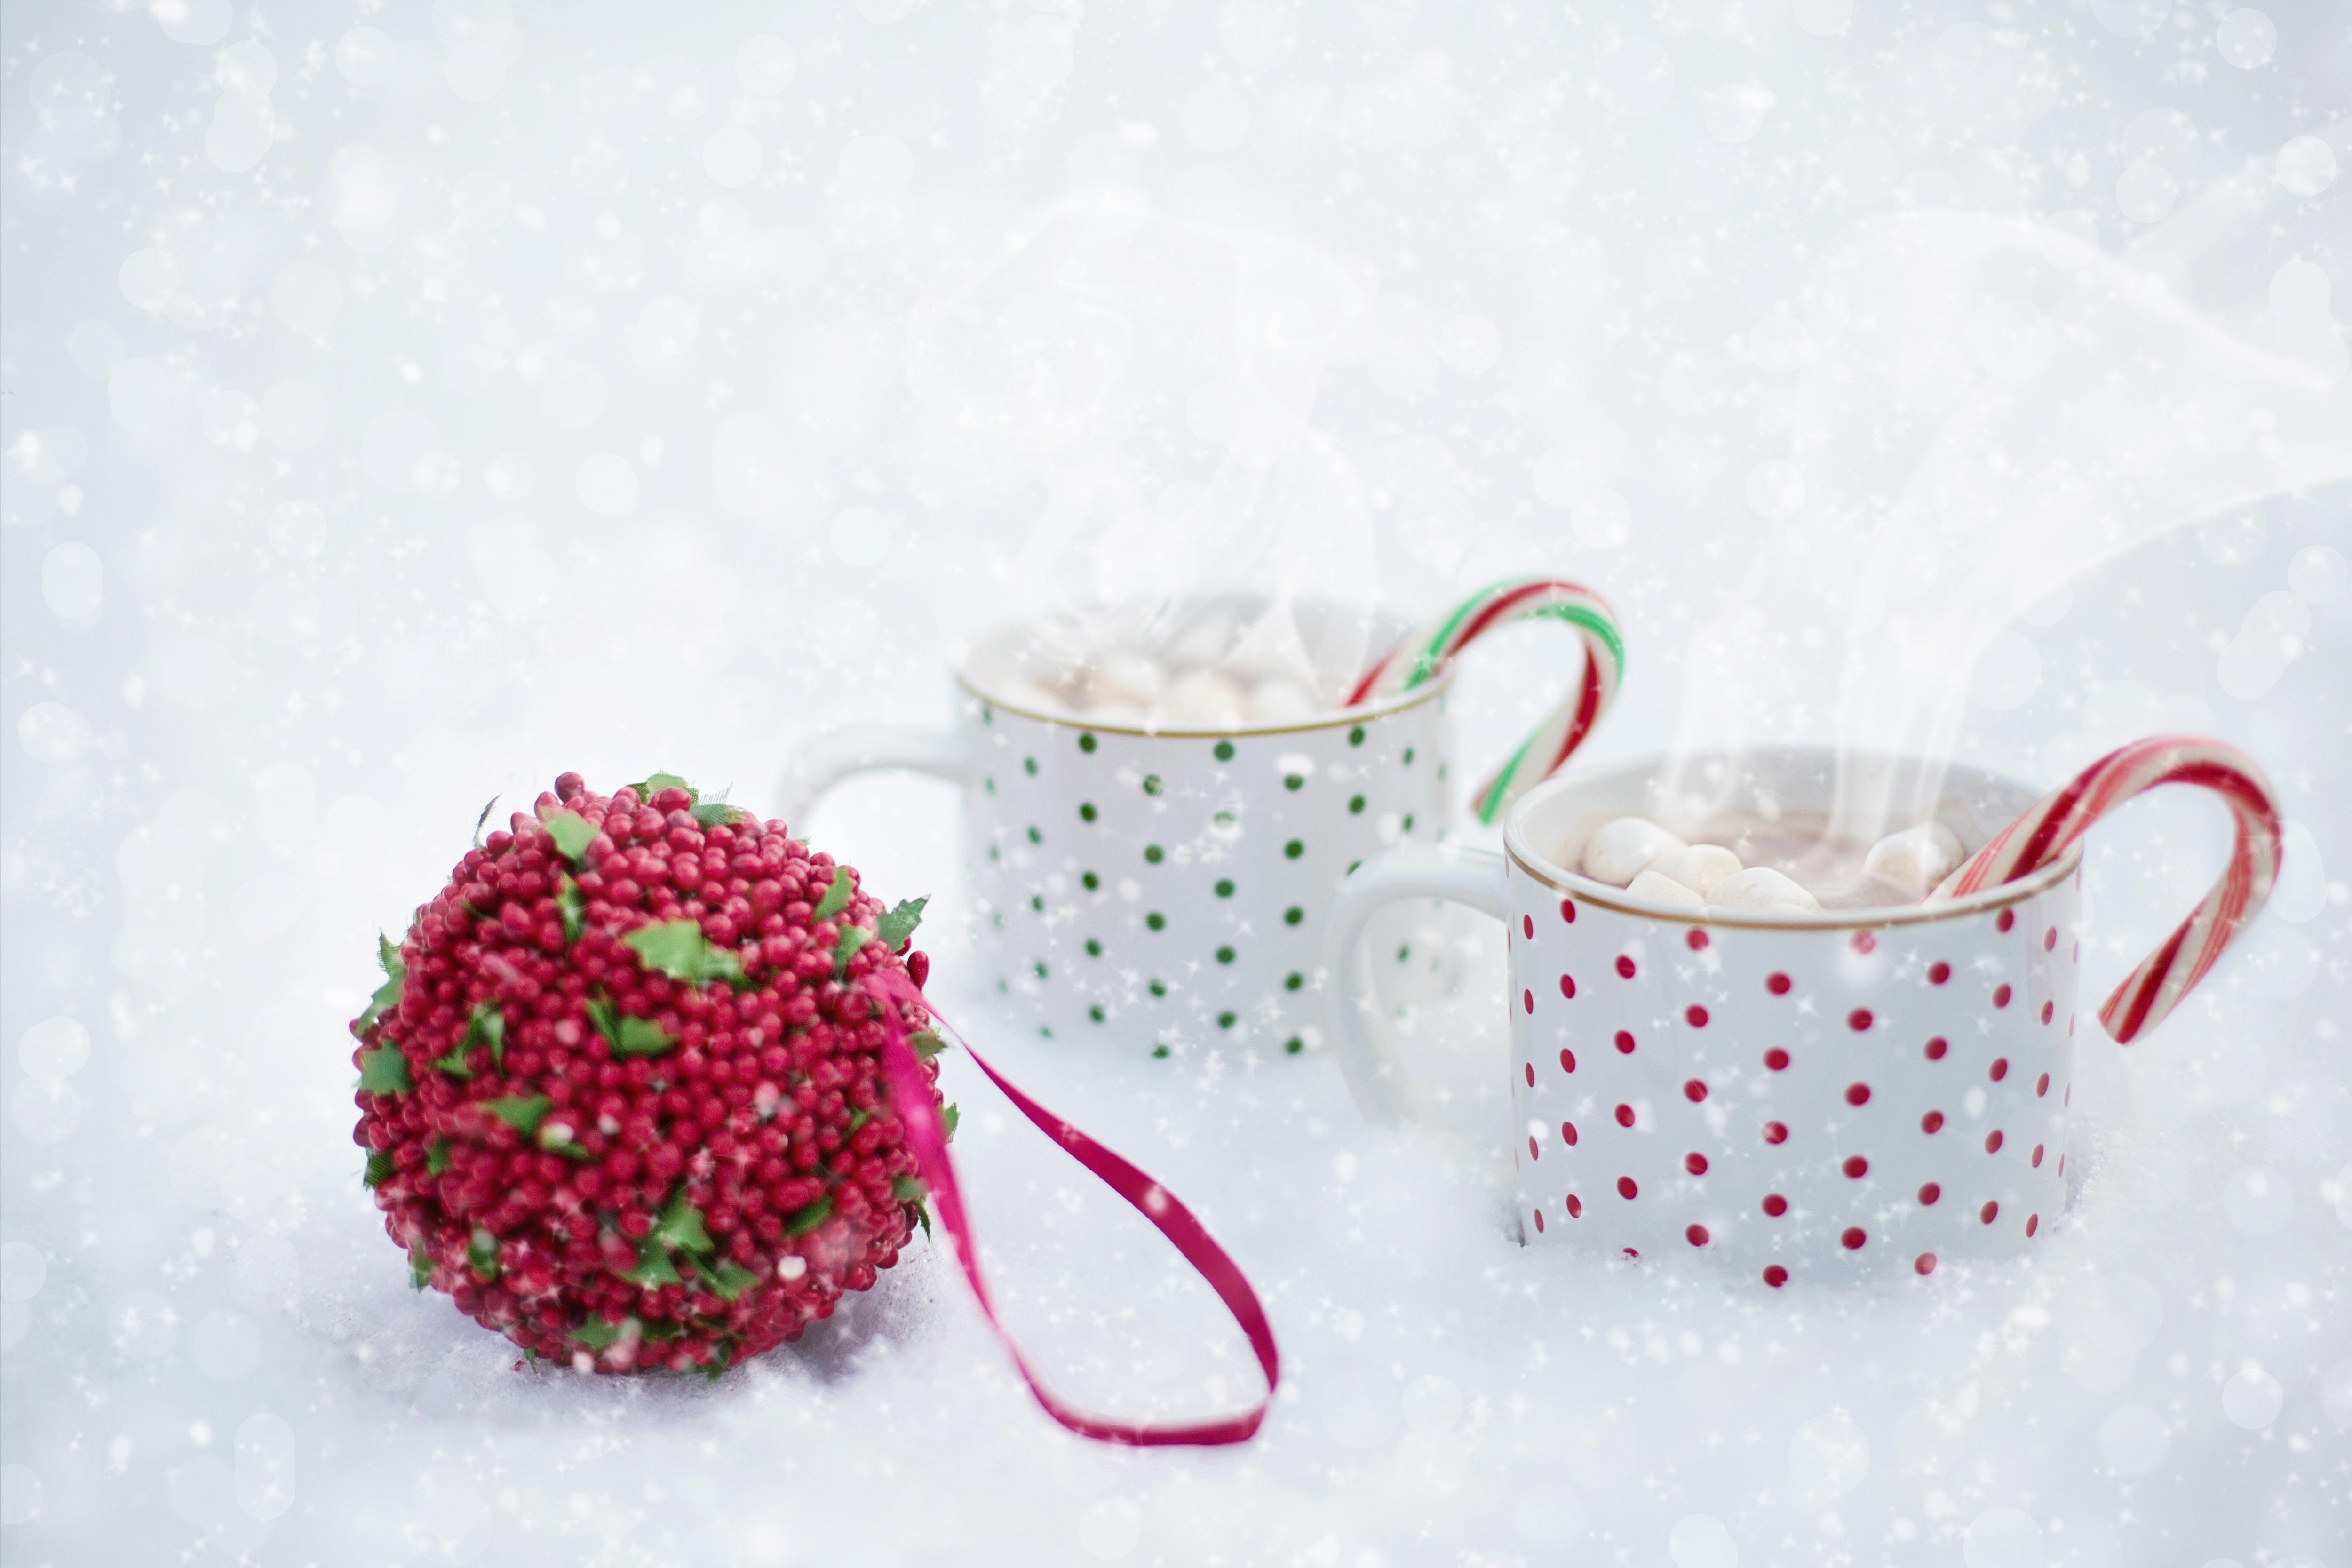
red, pink, plant, textile, flower, fashion accessory, magenta, drinkware, tableware